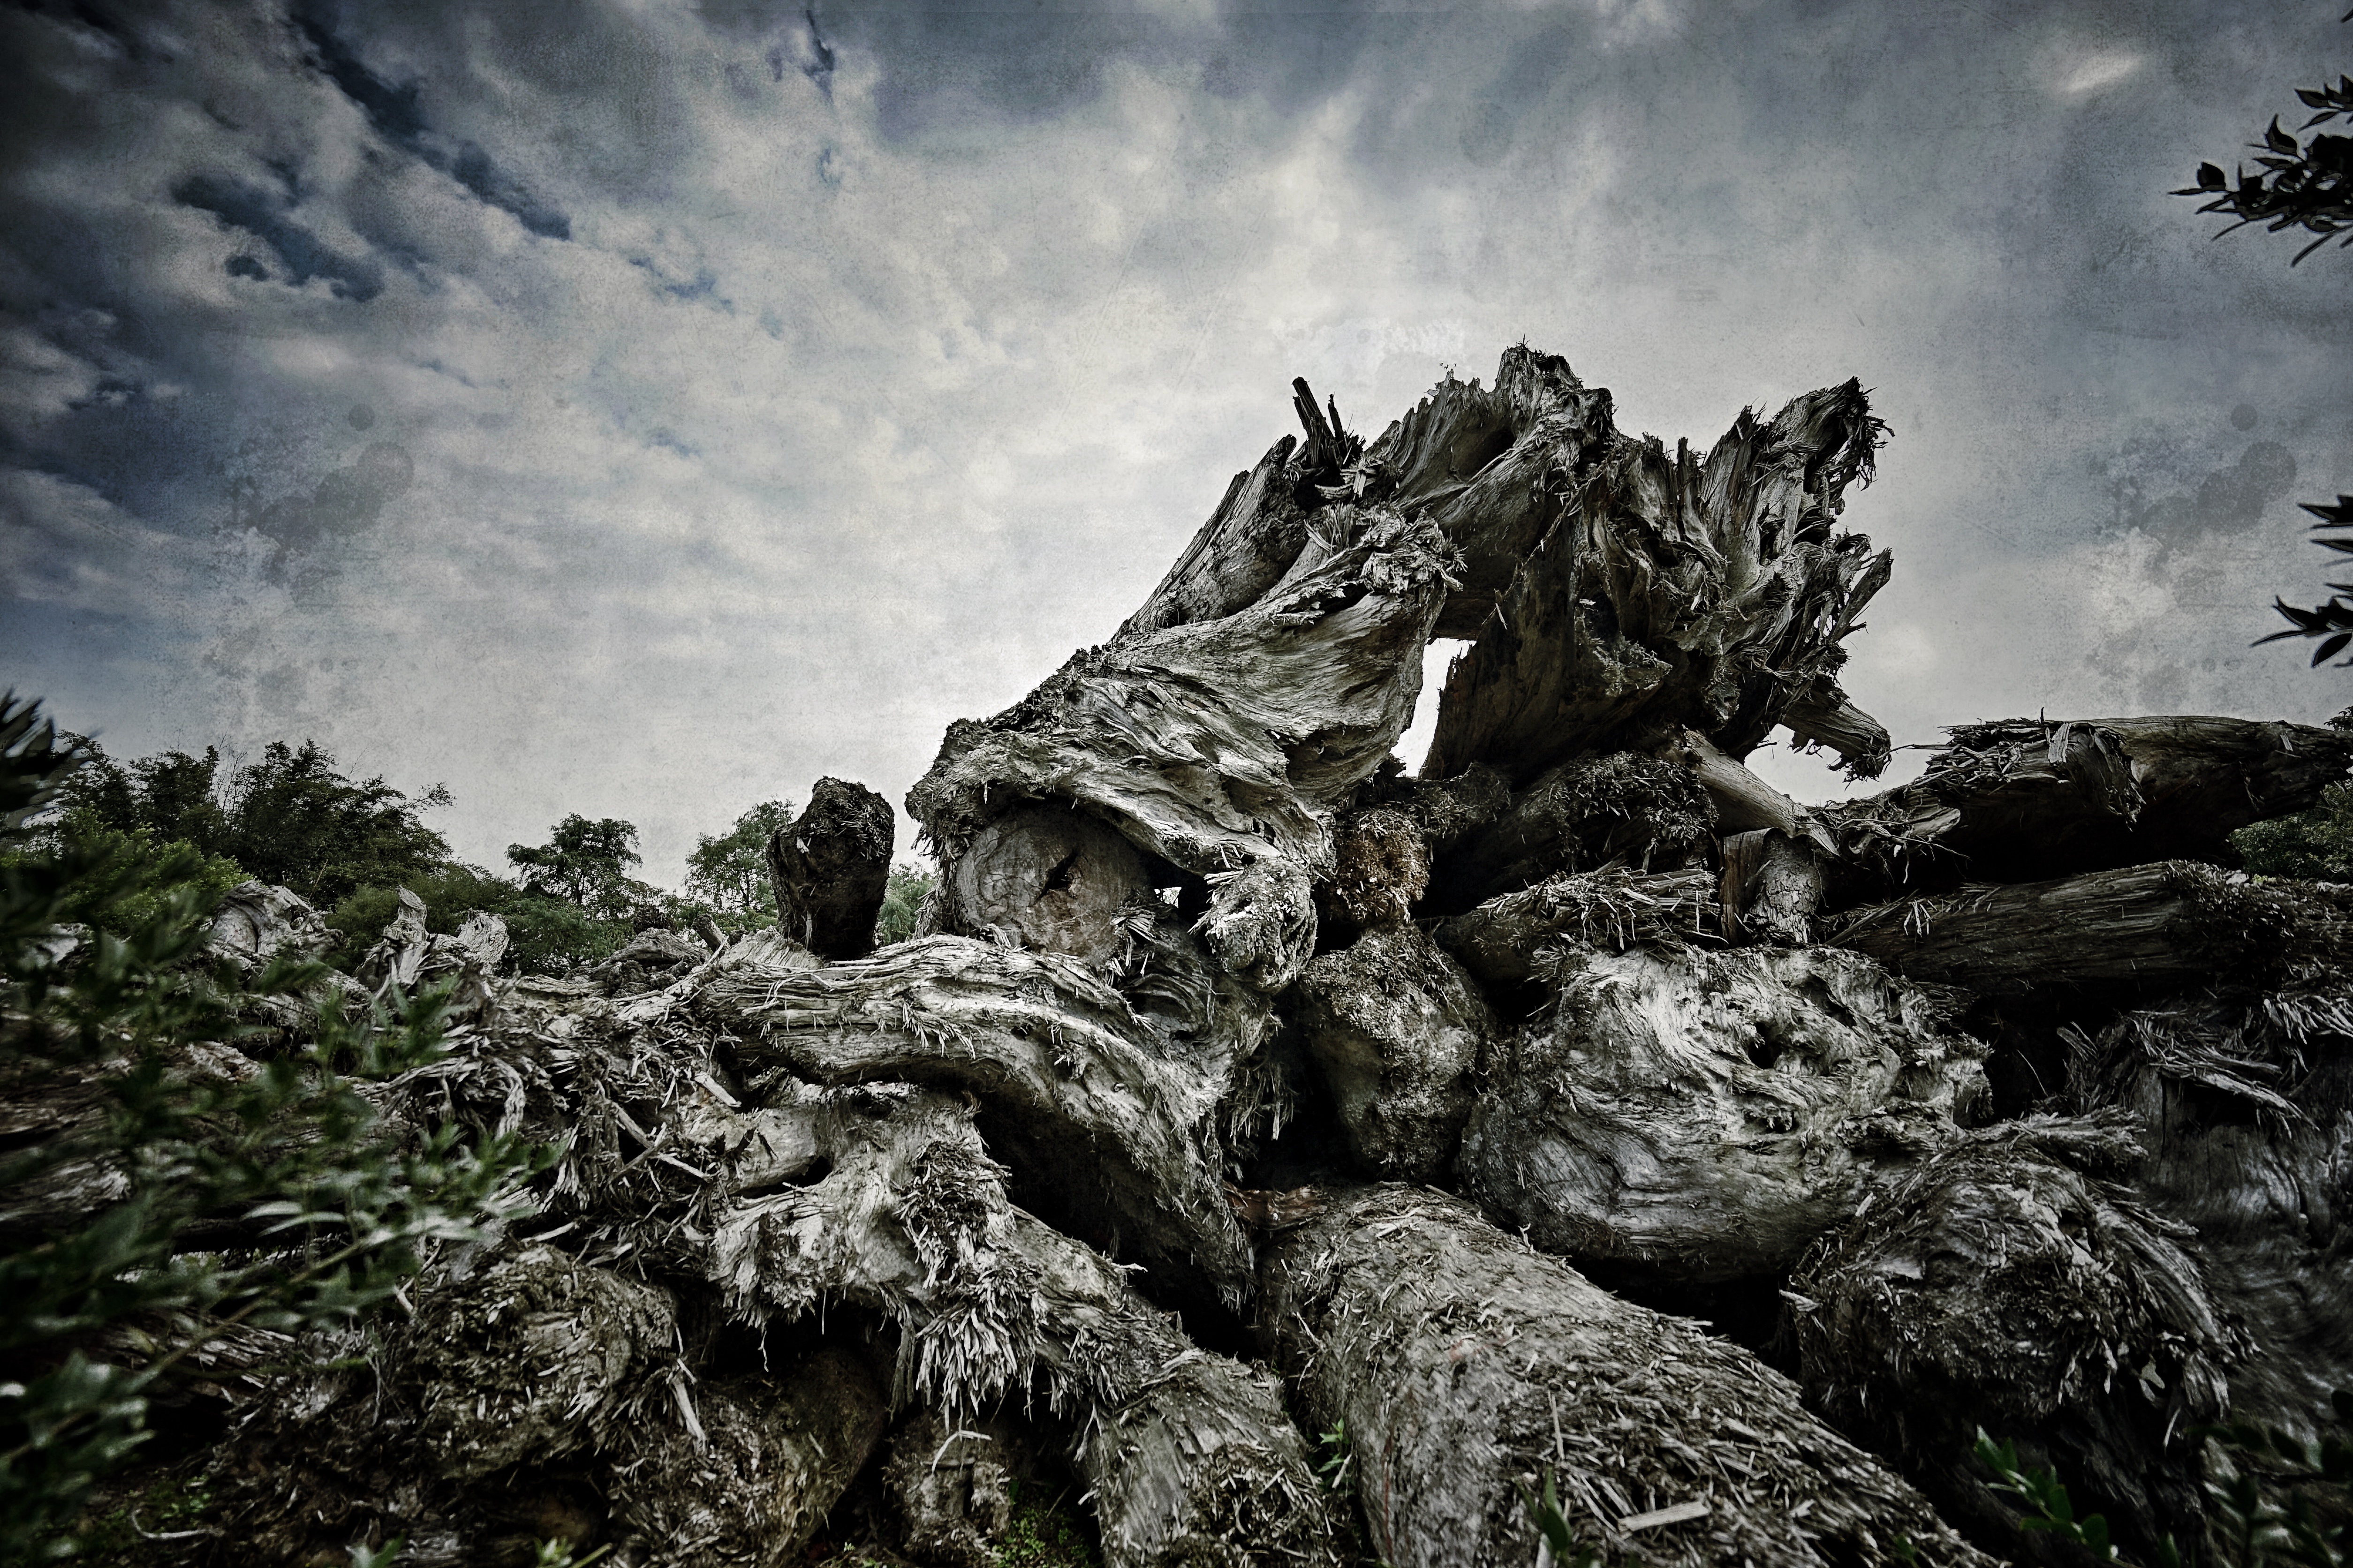
landscape, tree, nature, forest, rock, wilderness, mountain, cloud, monochrome, terrain, ruins, woody plant